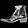
Label: Ankle boot